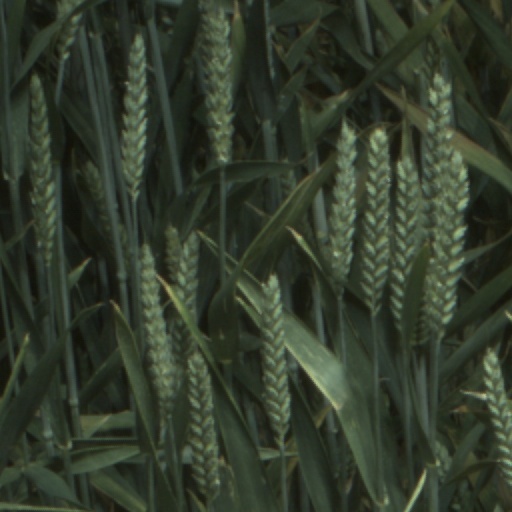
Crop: wheat